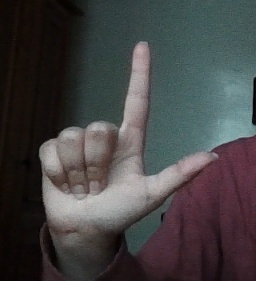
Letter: laam